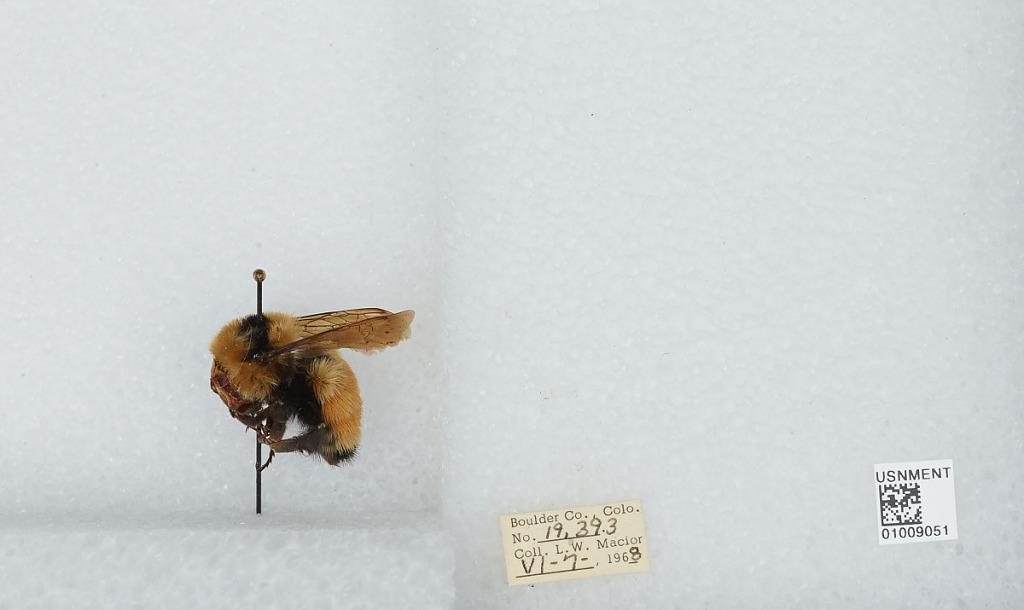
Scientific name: Bombus (Pyrobombus) huntii Greene
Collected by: L. Macior
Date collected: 1968-6-7
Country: United States
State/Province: Colorado
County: Boulder
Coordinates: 40.7833, -105.27